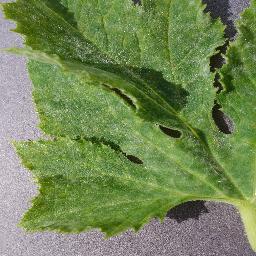
Label: Squash___Powdery_mildew